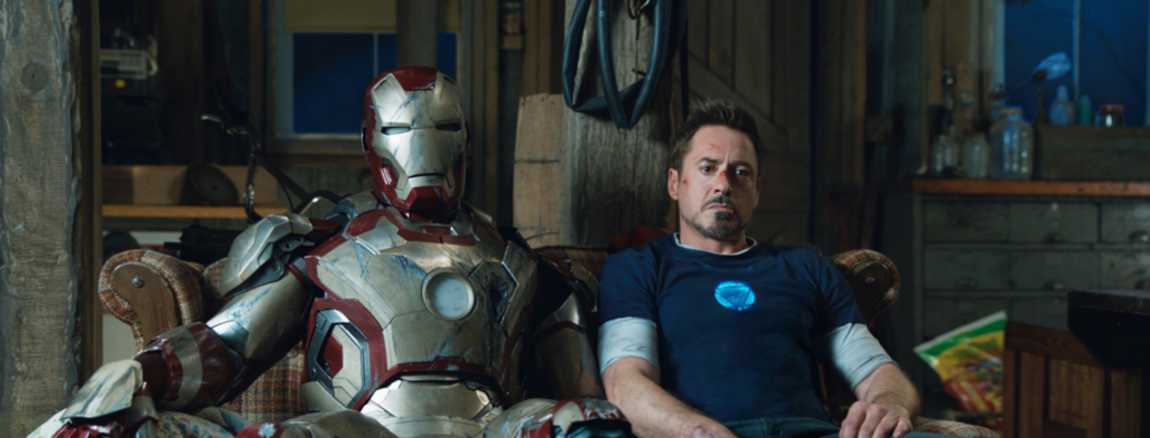
Gender: men